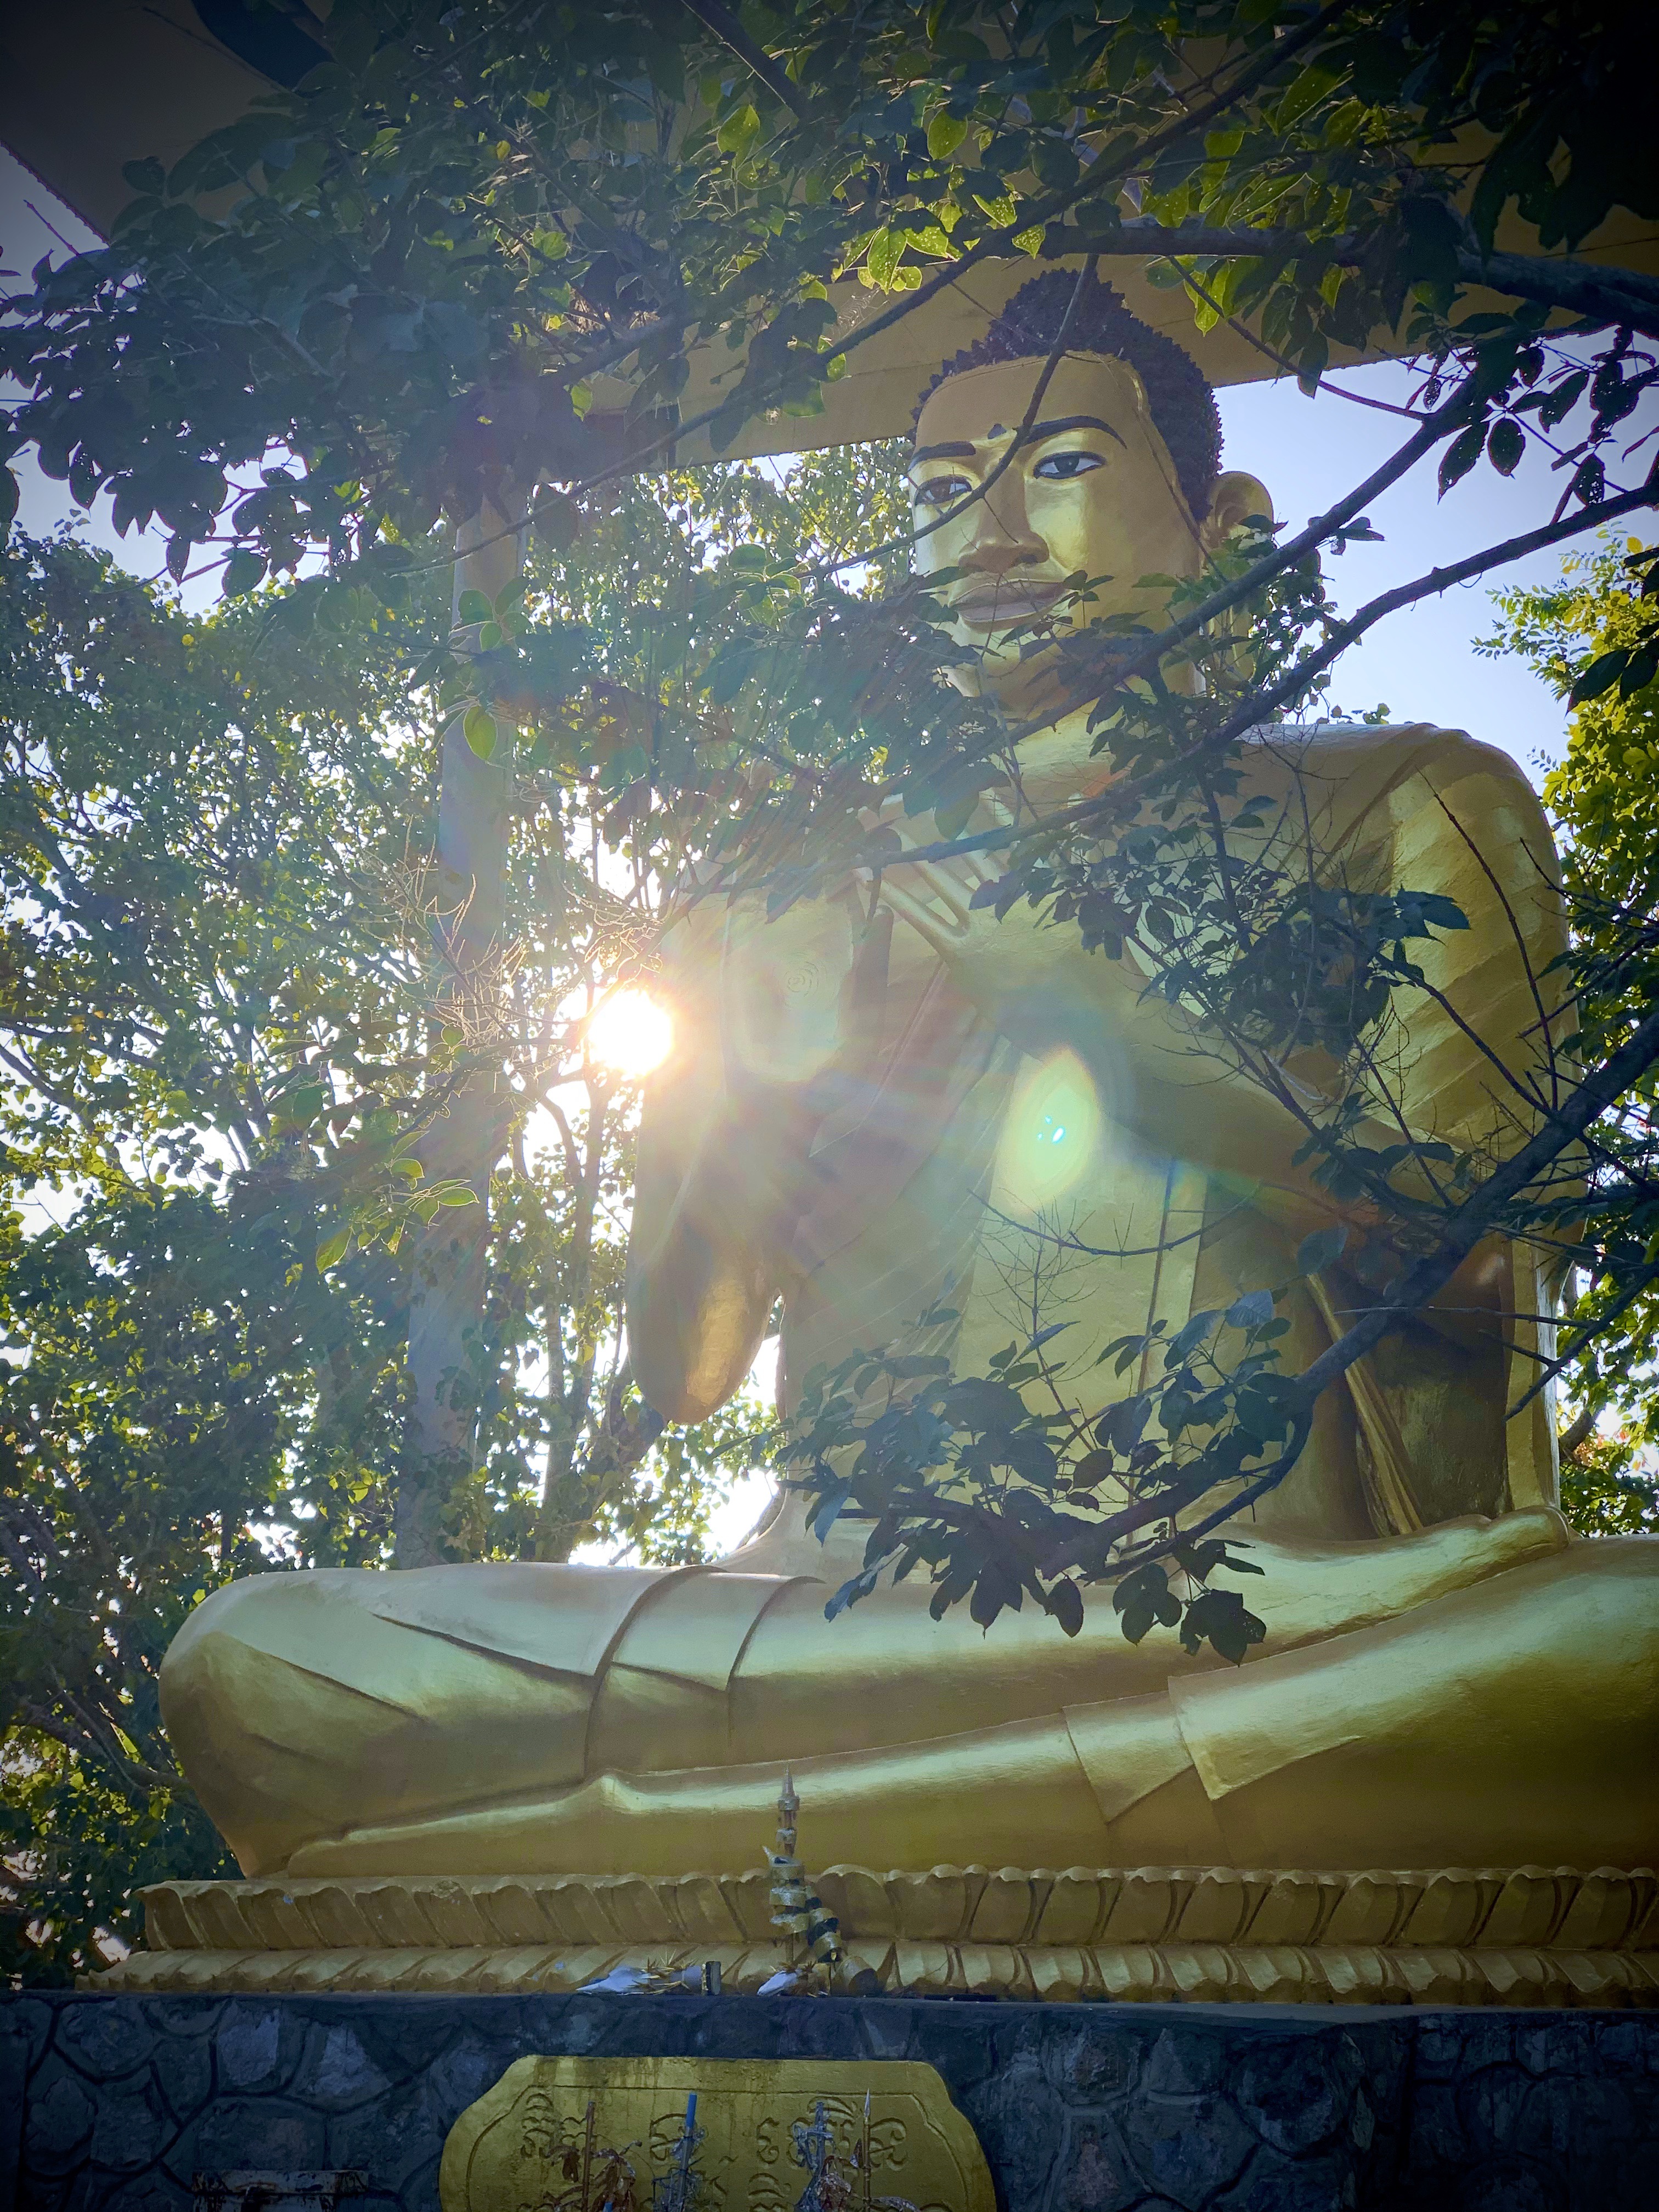
cambodia, buddha, light, sunlight, tree, sky, architecture, lens flare, plant, temple, art, world